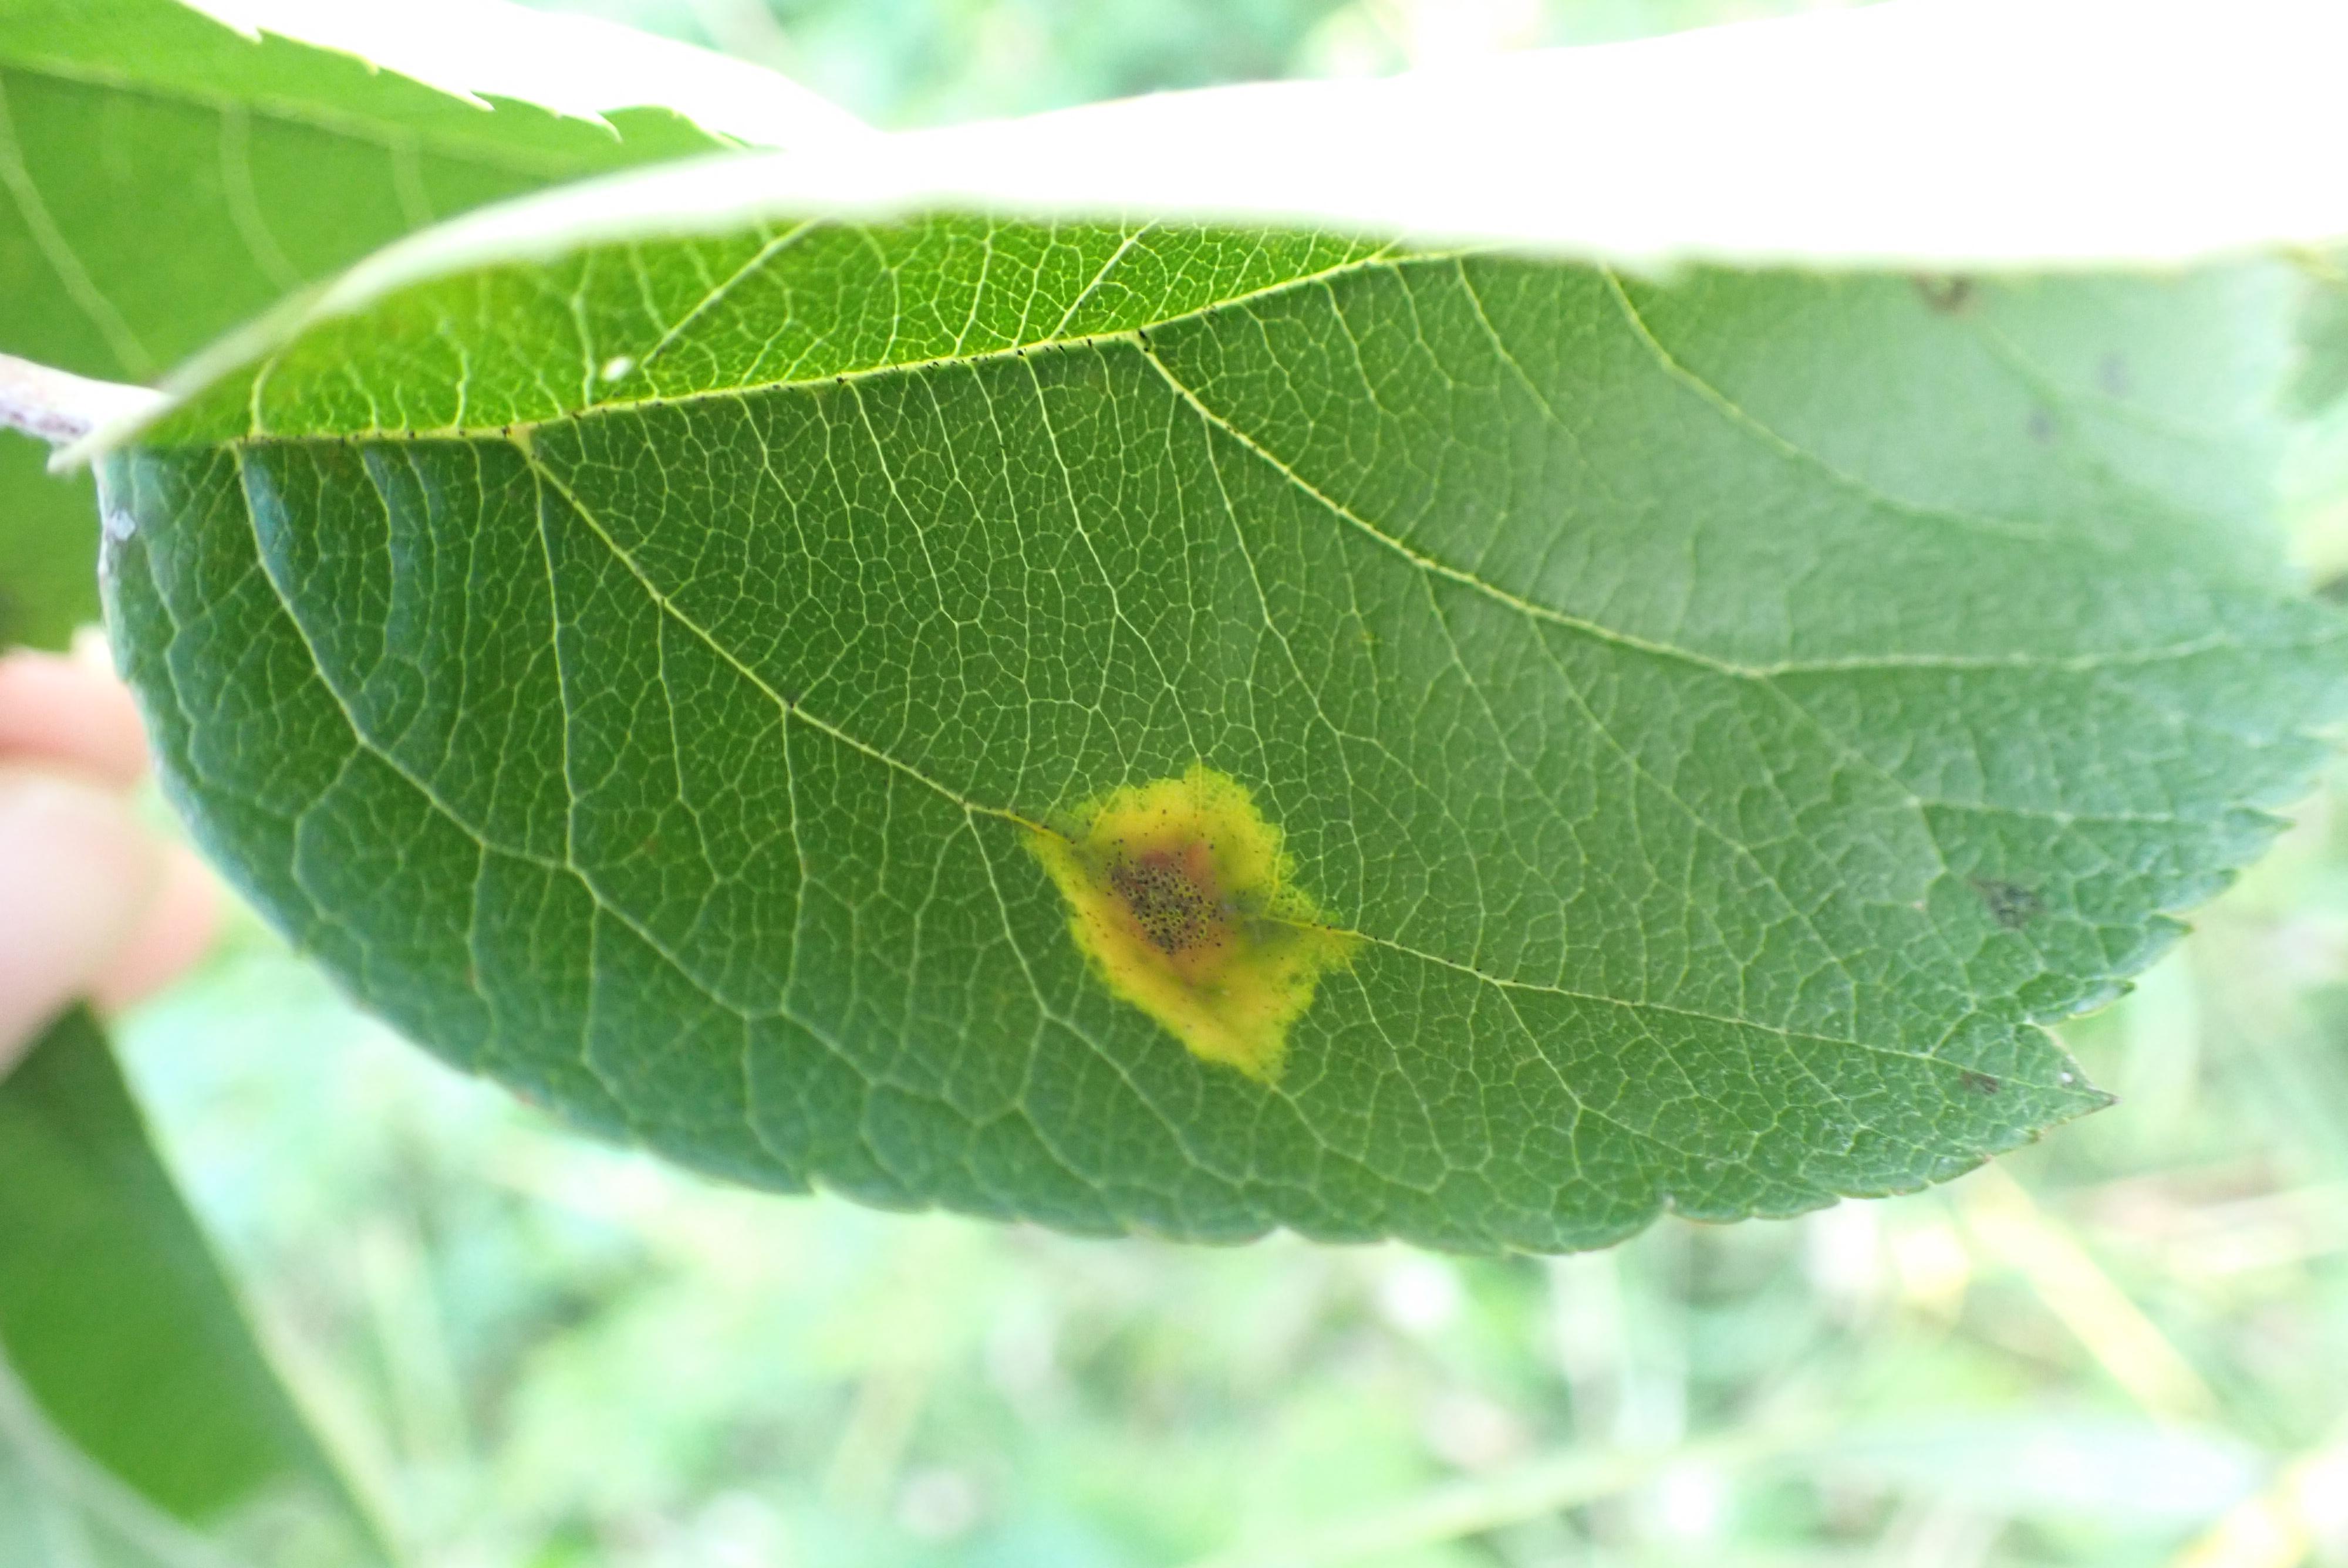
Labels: rust